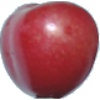
Label: Cherry 2